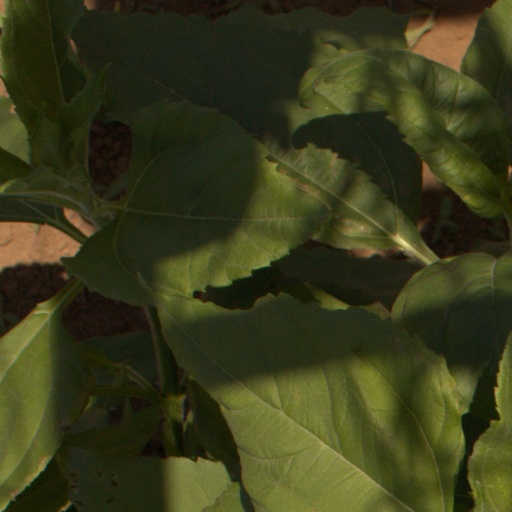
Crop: Jerusalem artichoke